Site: brandenburg
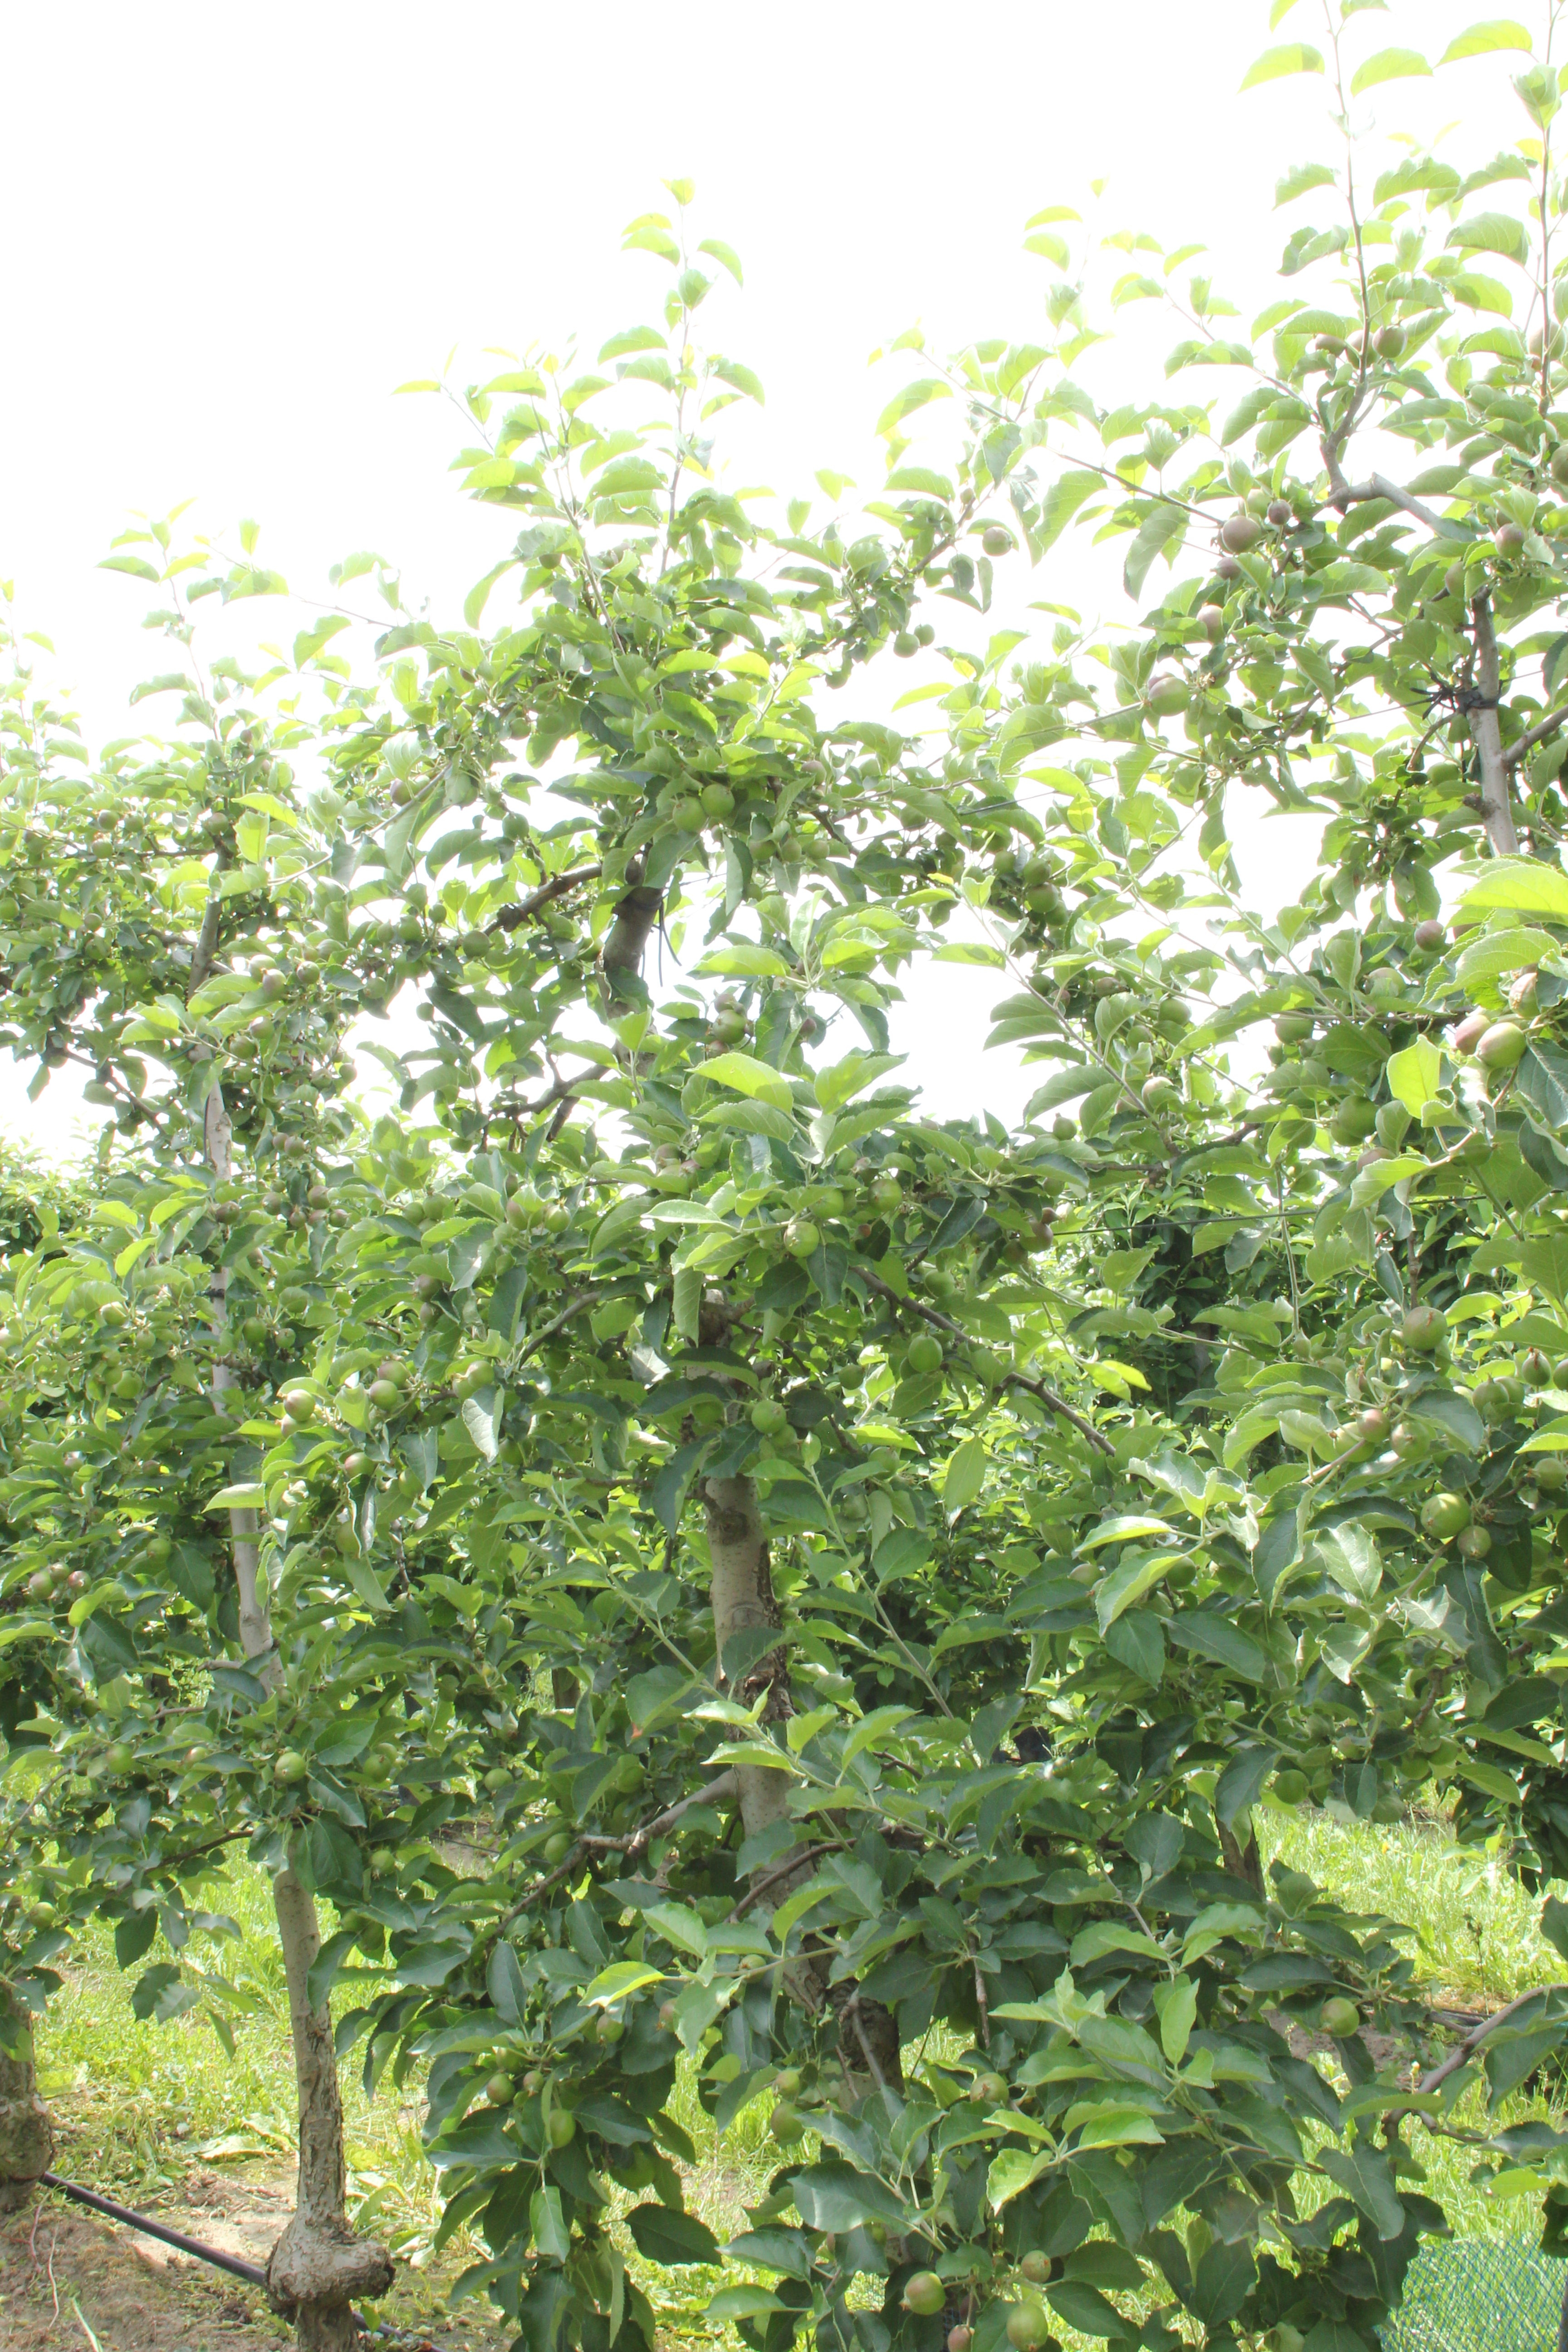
Growth stage (BBCH 73): Development of fruit